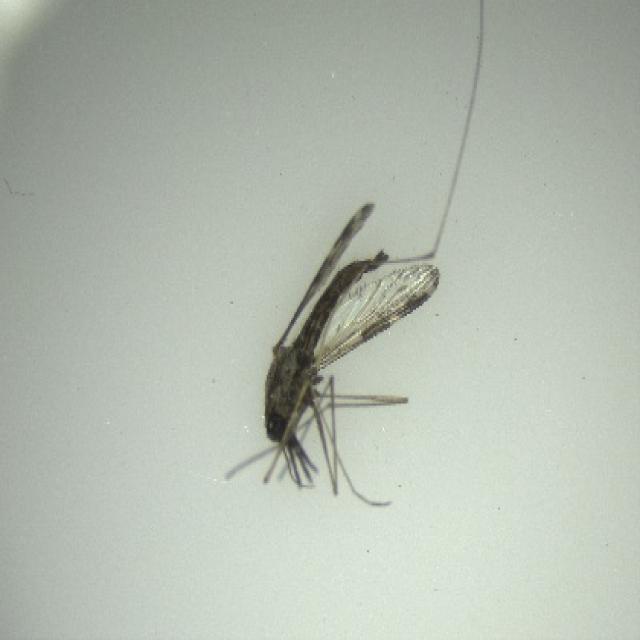
Species: anopheles_sinensis